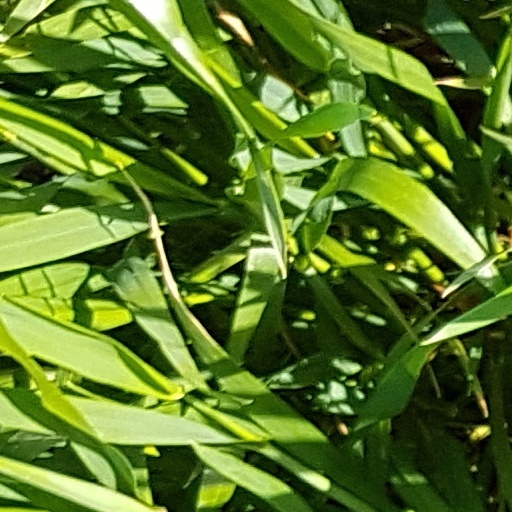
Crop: wheat